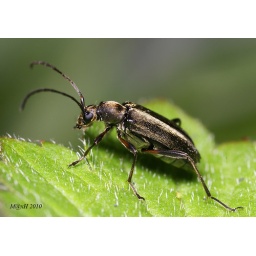
Found this on red photinia flowers in our garden, Morden, SM4, London, UK